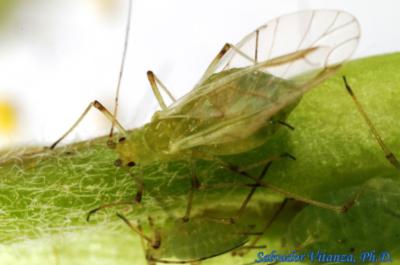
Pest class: pea_aphid